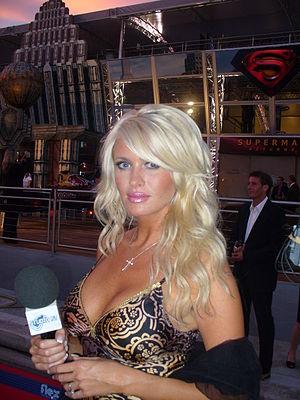
Carolina Gynning est un mannequin top model et une présentatrice de télévision suédoise, née le 6 octobre 1978 à Helsingborg.